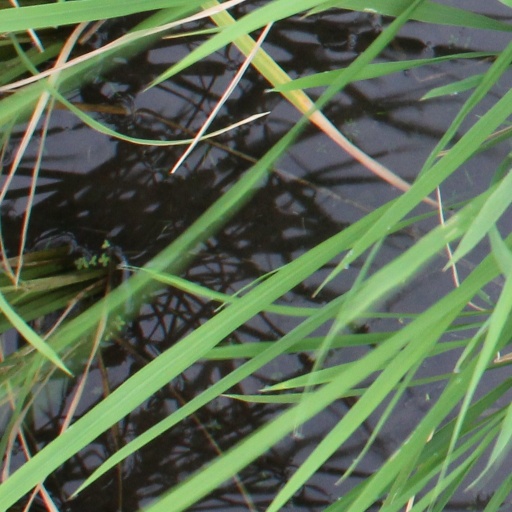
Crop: rice